Rimini–San Marino railway

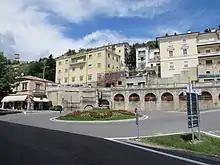
Piazzale della Stazione, the site of San Marino's former railway station, July 2014

The line was served by four electric locomotives built in 1931 by of Milan, with electrical equipment by TIBB. The locomotives were capable of reaching , but ran at approximately in the Sammarinese section. Only locomotives AB-01, badly damaged and awaiting restoration, and AB-03, which was restored, survive. Locomotives AB-02 and AB-04 were sold to the Genova–Casella railway, though the latter was damaged in an arson attack while still sheltered in a Sammarinese tunnel. The motors of both locomotives were used on the former rolling stock of the Trento–Malè–Mezzana railway.